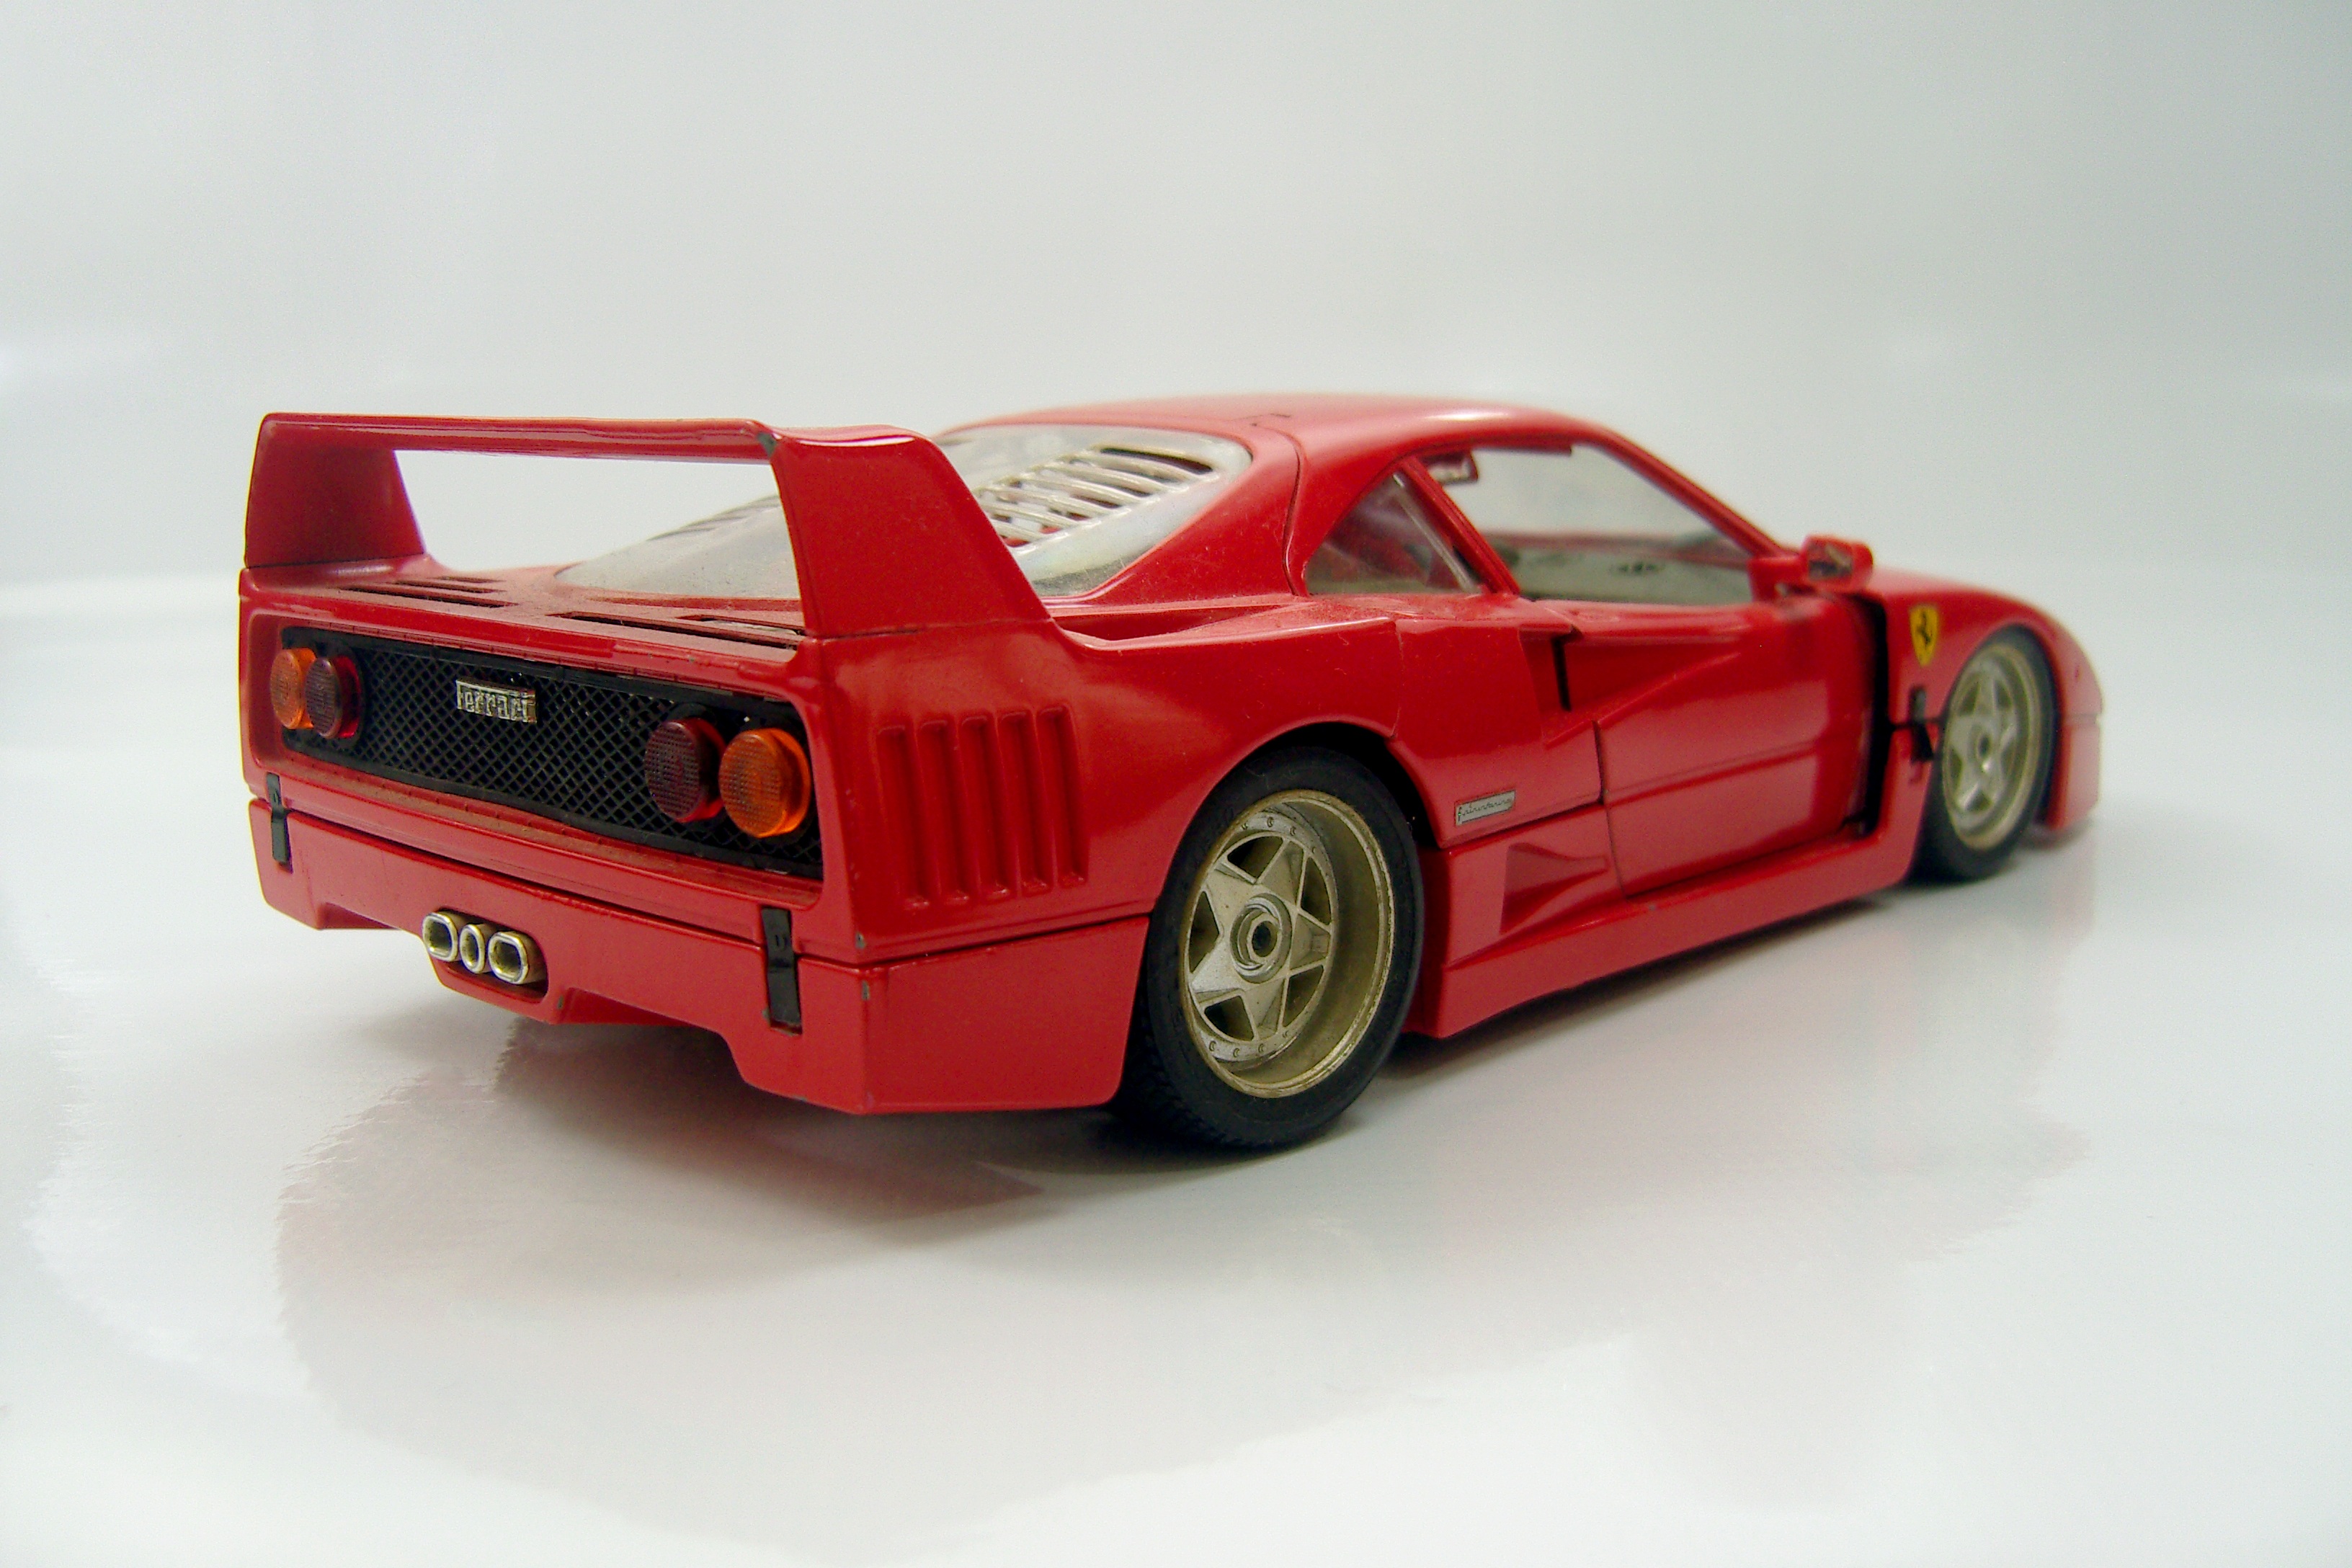
car, red, vehicle, toy, sports car, race car, supercar, ferrari, fast, rear, classic cars, model car, land vehicle, scale model, automobile make, automotive design, luxury vehicle, performance car, stock car racing, ferrari spa, ferrari f40, ferrari 288 gto, ferrari testarossa